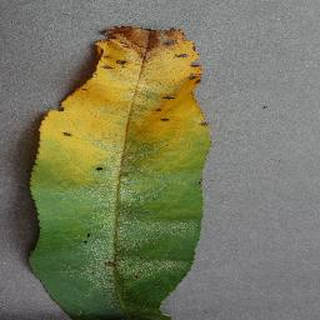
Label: peach_bacterial_spot